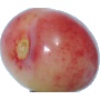
Label: Cherry Rainier 1